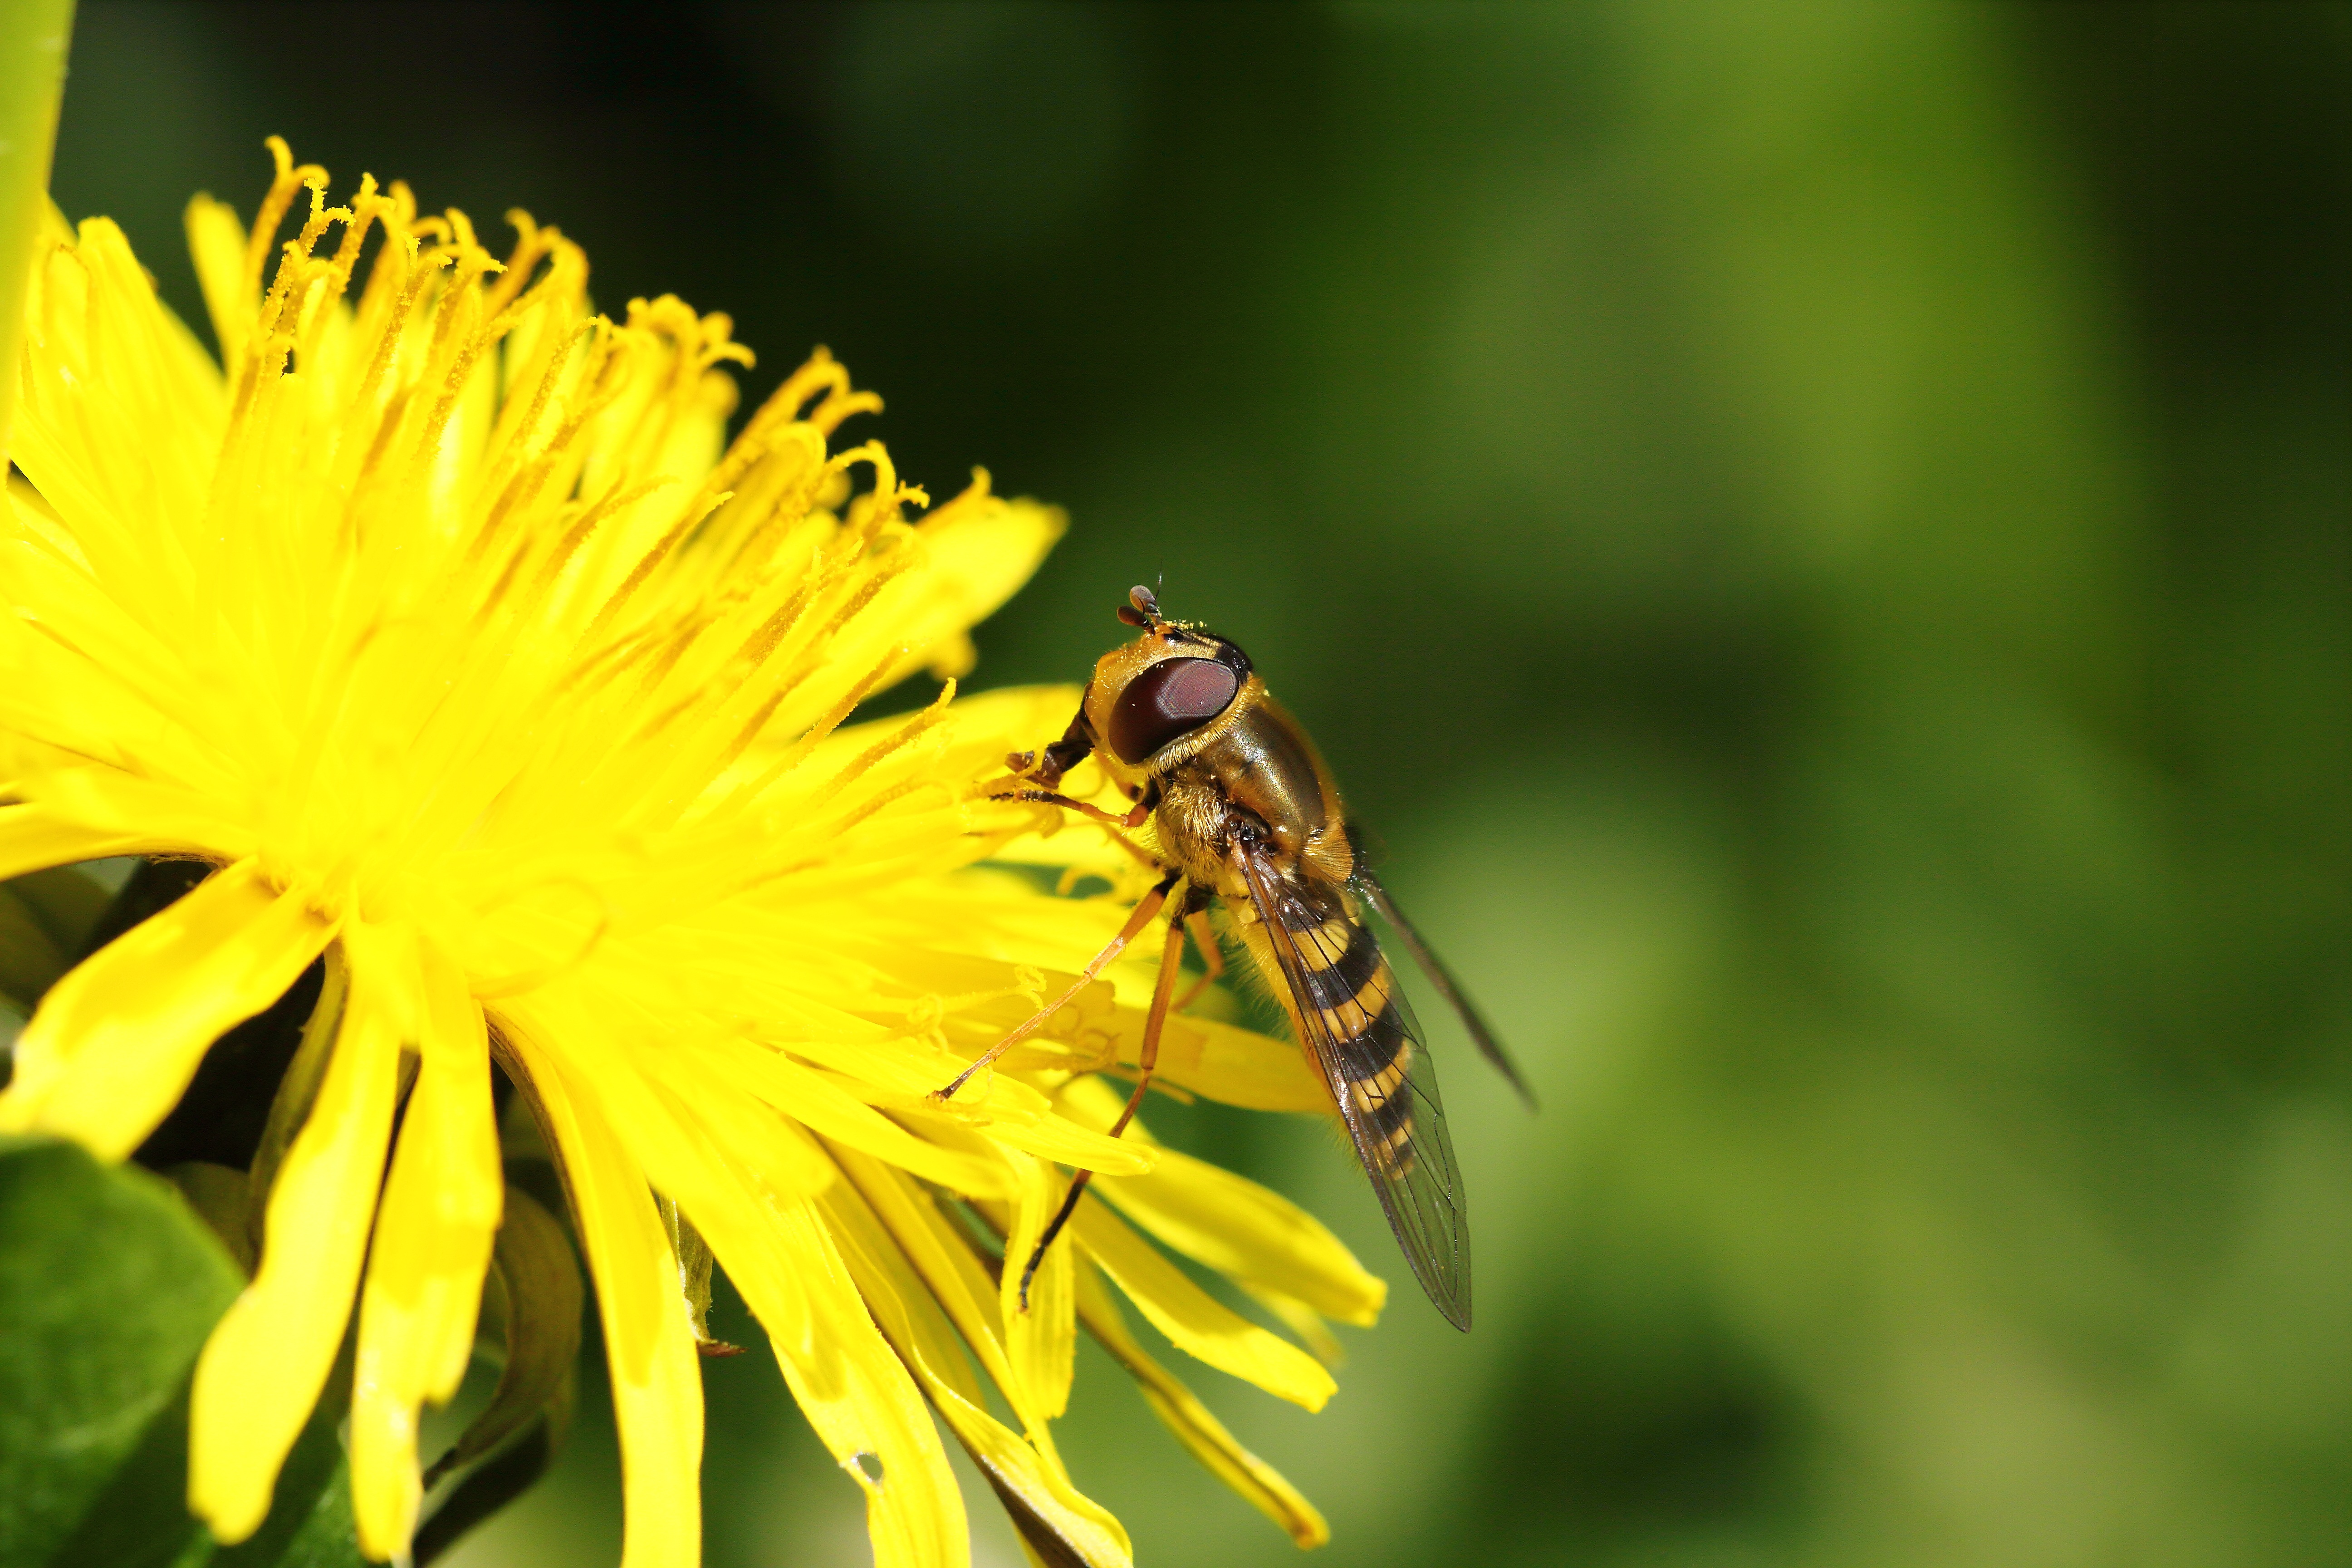
nature, plant, photography, dandelion, flower, petal, fly, wildlife, pollen, green, insect, macro, botany, yellow, garden, flora, fauna, invertebrate, wildflower, close up, bee, nectar, macro photography, honey bee, plant stem, membrane winged insect